Chill Manor

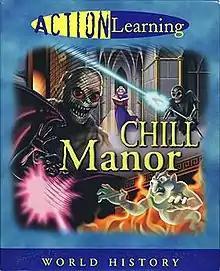

Chill Manor is an educational first-person shooter for MS-DOS compatible systems. The game is designed to teach history to children. It is the sequel to "I.M. Meen" and shares similar gameplay. Chloe Leamon provided Ophelia Chill's voice, while Peter Berkrot reprised his role as I.M. Meen.